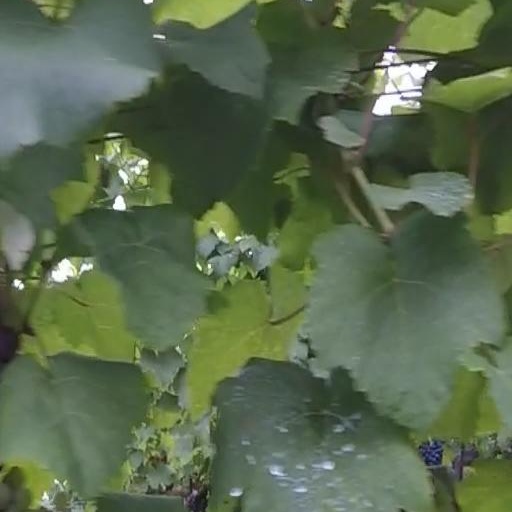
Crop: grape